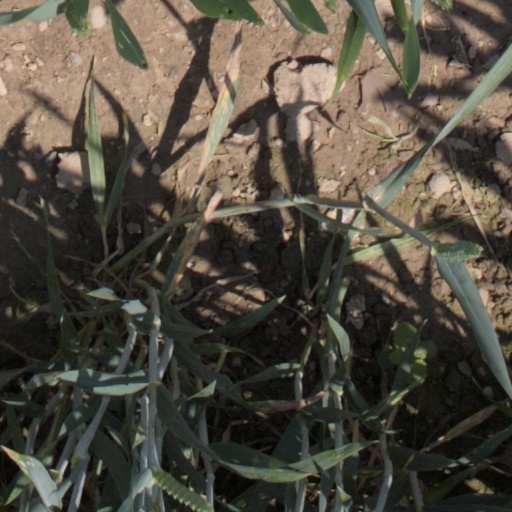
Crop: wheat